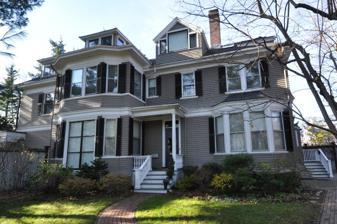
Building: E. E. Cummings House
Country: United States of America
Year built: 1893
United States historic place Not to be confused with Joy Farm . United States historic place E. E. Cummings House U.S. National Register of Historic Places Show map of Massachusetts Show map of the United States Location Cambridge, Massachusetts Coordinates 42°22′43.6″N 71°6′38.5″W / 42.378778°N 71.110694°W / 42.378778; -71.110694 Built 1893 Architect Walker & Kimball Architectural style Colonial Revival MPS Cambridge MRA NRHP reference No. 83000796 Added to NRHP June 30, 1983 The E. E. Cummings House is an historic house at 104 Irving Street in Cambridge, Massachusetts .  The house was the childhood home of author and poet E. E. Cummings . The Colonial Revival house was built in 1893 for Cummings' parents, and was listed on the National Register of Historic Places in 1983. Description and history The Cummings house is set on a roughly triangular parcel formed by the junction of Irving and Scott Streets in the Shady Hill neighborhood east of Harvard University . It is a 2 + 1 ⁄ 2 -story wood-frame structure with Colonial Revival massing and features. It has a projecting dentillated cornice below the gabled roof, and a porch supported by Tuscan columns.  There is a projecting bay section at the center of the main facade to the left of the entry, and a single-story bay to its right. Windows are generally 1-over-1 sash, and the front entrance door is topped by a multilight transom window.  Dormers of varying style project from the main roof. The house was designed by Walker and Kimball for Edward E. Cummings, a professor at Harvard and a local pastor, and was built in 1893. Cummings's son, the poet E. E. Cummings , was born here the following year, and lived here until he graduated from Harvard (BA 1915, MA 1917), and moved to New York City . Cummings described the house in his six nonlectures : "My own home faced the Cambridge world as a finely and solidly constructed mansion, preceded by a large oval lawn and ringed with an imposing white-pine hedge," and "The big Cambridge house was in this respect, as in all other respects, a true home." See also Joy Farm , the poet's summer house in New Hampshire, now a National Historic Landmark National Register of Historic Places listings in Cambridge, Massachusetts References